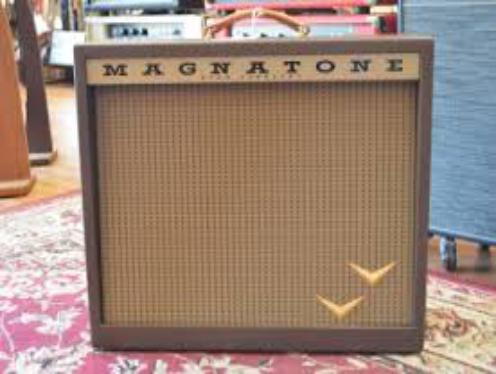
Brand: magnatone
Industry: Electronic